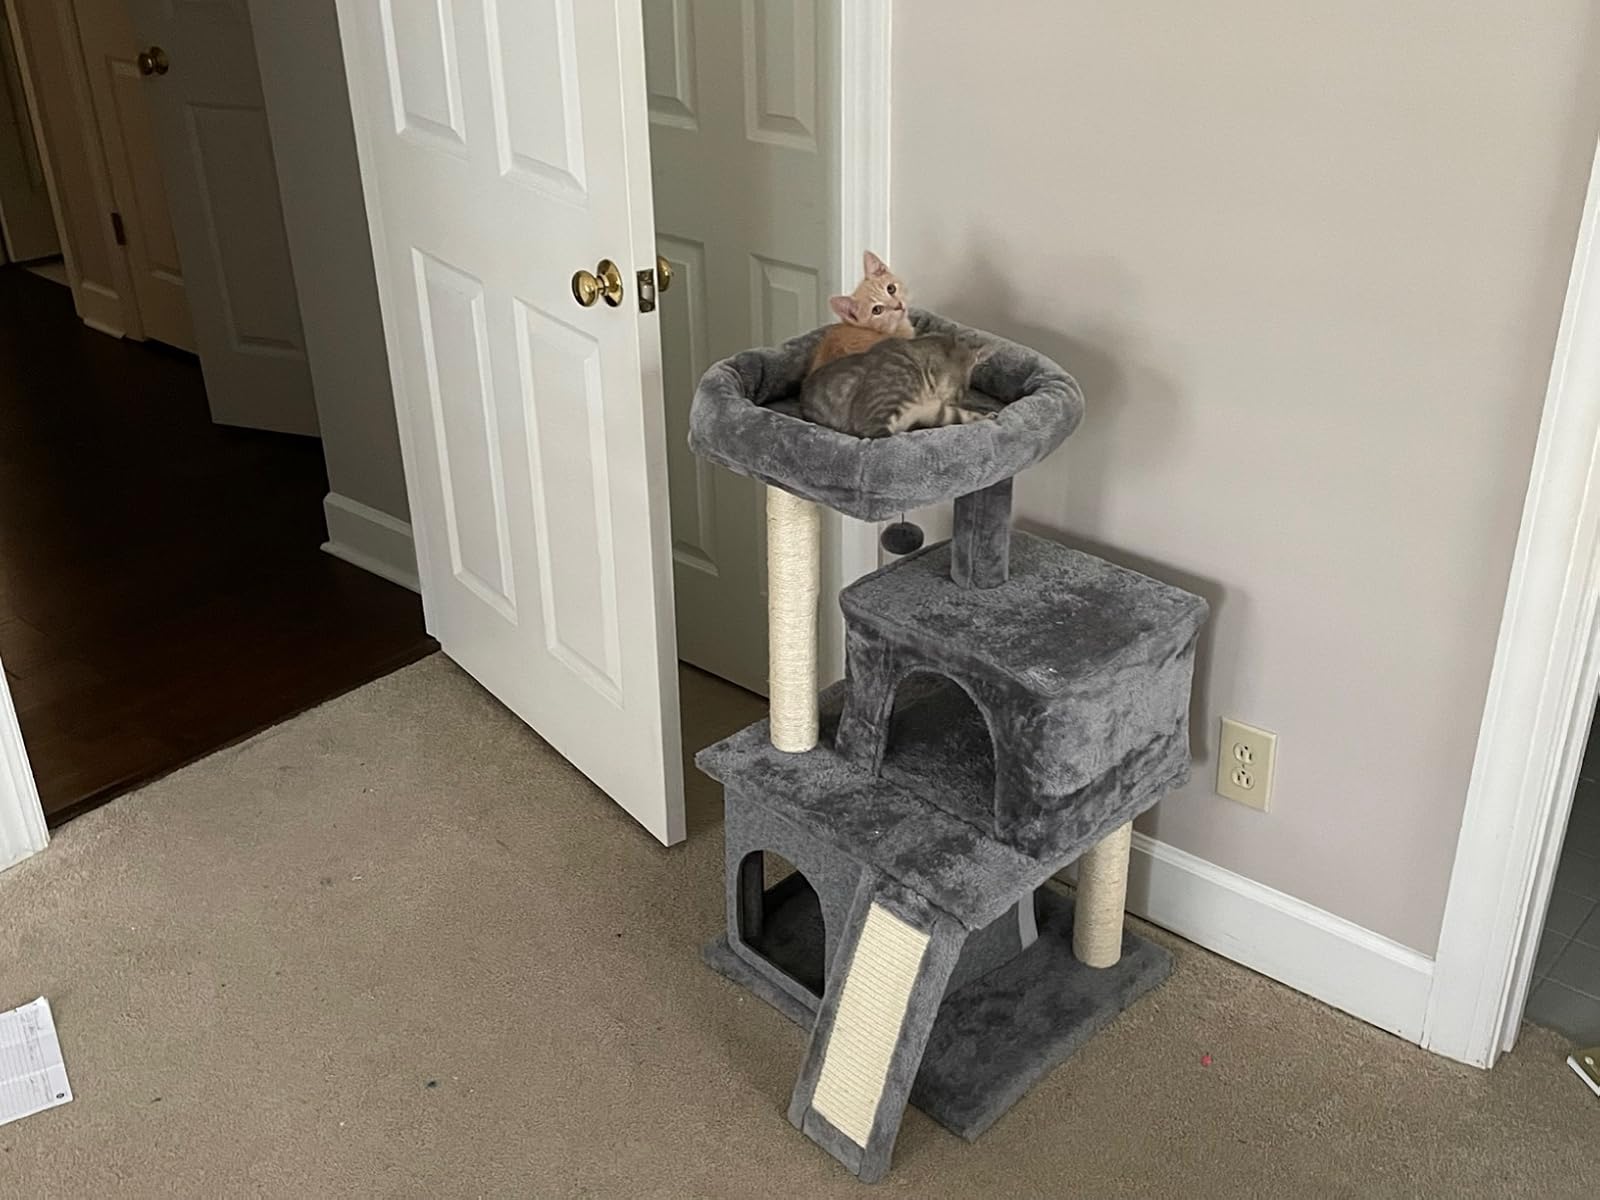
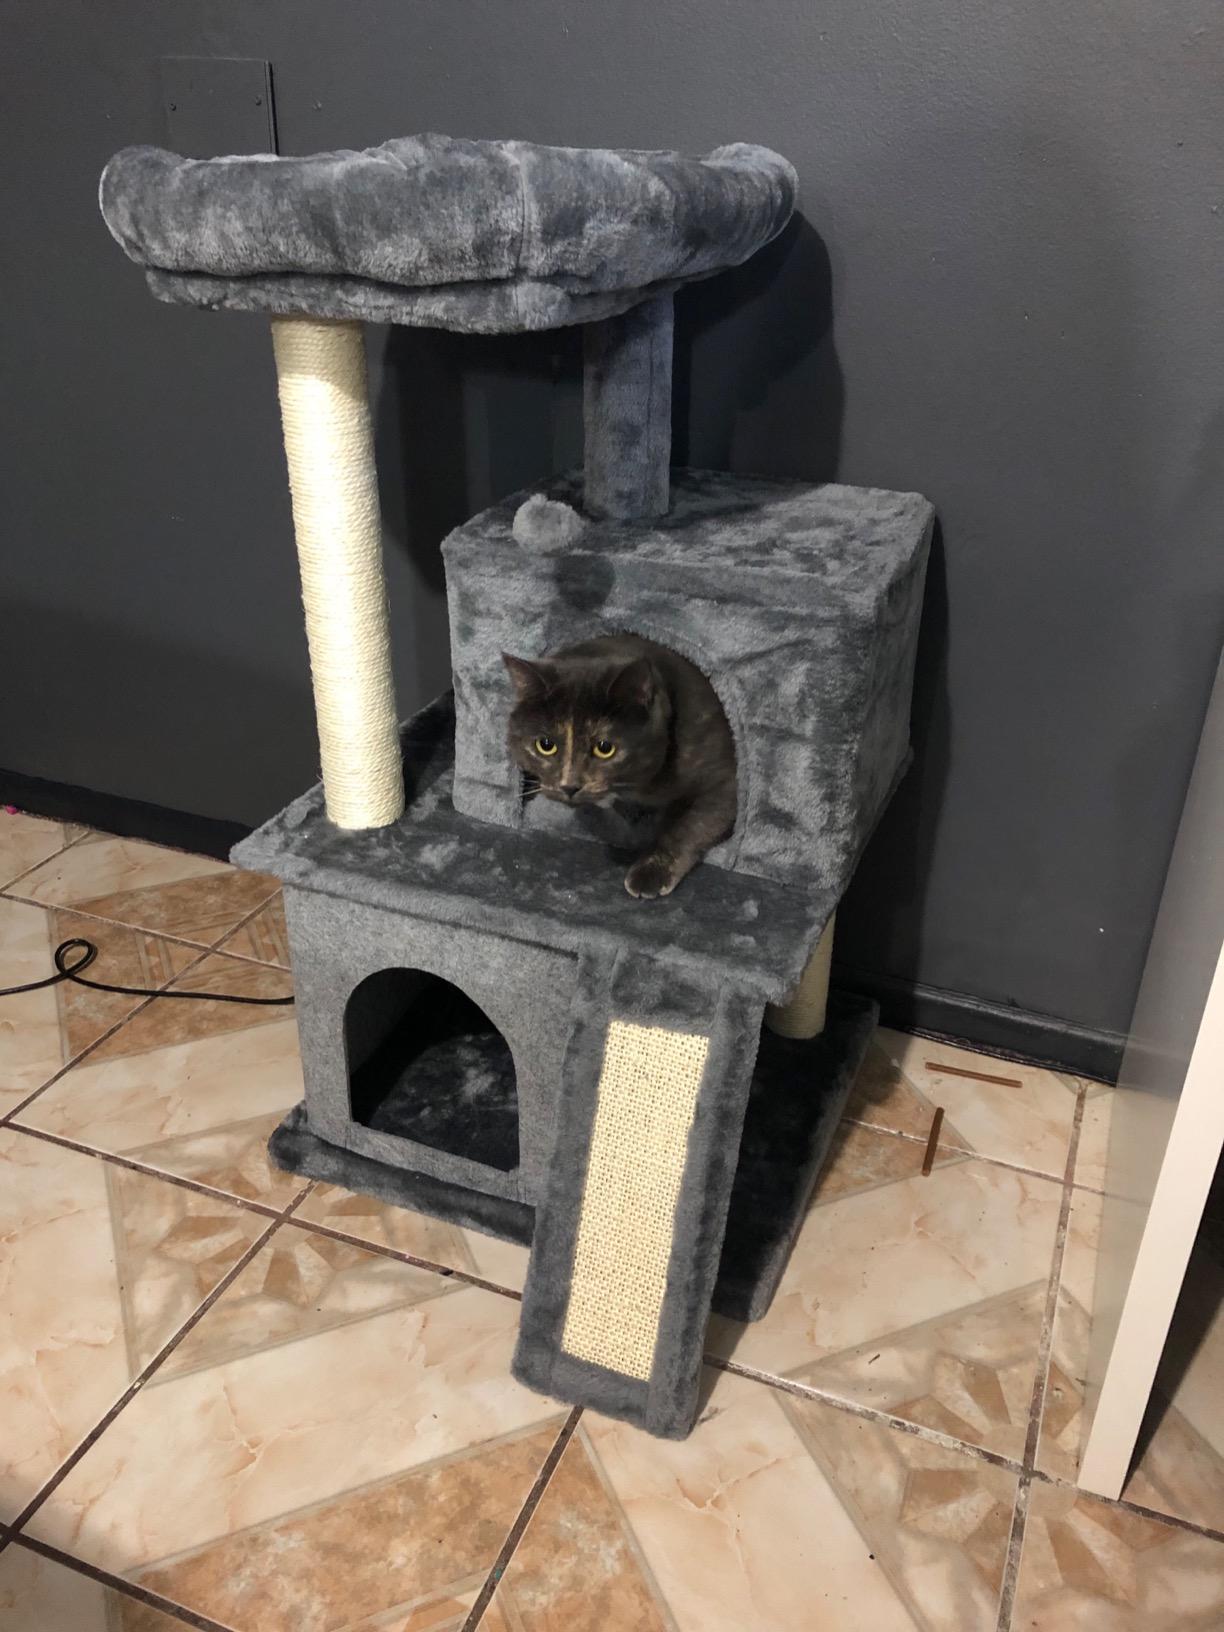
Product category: items_cat tree
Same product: yes